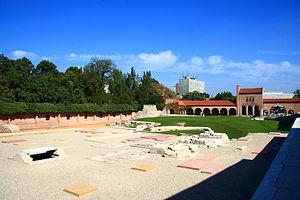
Étienne Iᵉʳ ou saint Étienne, né vers 975 et mort le 15 août 1038, fonde le royaume de Hongrie dont il devient le roi en 1000 ou en 1001. Canonisé en 1083 pour l'évangélisation de son pays, il est aujourd'hui considéré comme le saint patron de la Hongrie.